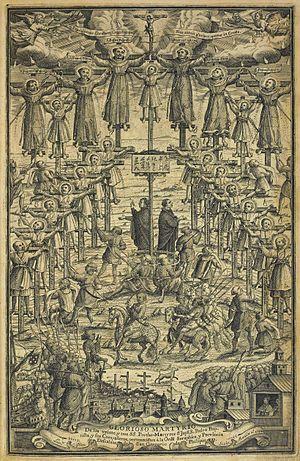
Le crucifiement ou la crucifixion est une ancienne méthode d'exécution consistant à placer le supplicié sur une croix, un support en forme de T ou un arbre et à l'attacher par divers moyens. Il existe plusieurs variantes du supplice que l'on retrouve à différentes périodes et dans différentes civilisations.
Laureano Atlas est un graveur philippin.
Cette page concerne l'année 1744 en arts plastiques.
1591 : conquête de l'empire songhaï par les Saadiens.
Les Martyrs du Japon sont le groupe de catholiques qui, le 5 février 1597, à Nagasaki au Japon, furent crucifiés, en répression de la foi chrétienne, sur l'ordre du daimyo Toyotomi Hideyoshi. Ils étaient vingt-six — en grande majorité Japonais — et formaient un groupe très varié de jeunes et de vieux, de prêtres, religieux et laïcs, franciscains et jésuites.